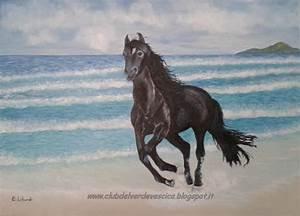
horse